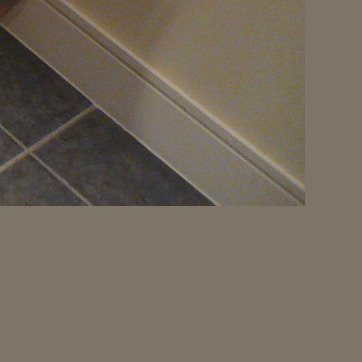
Material: tile